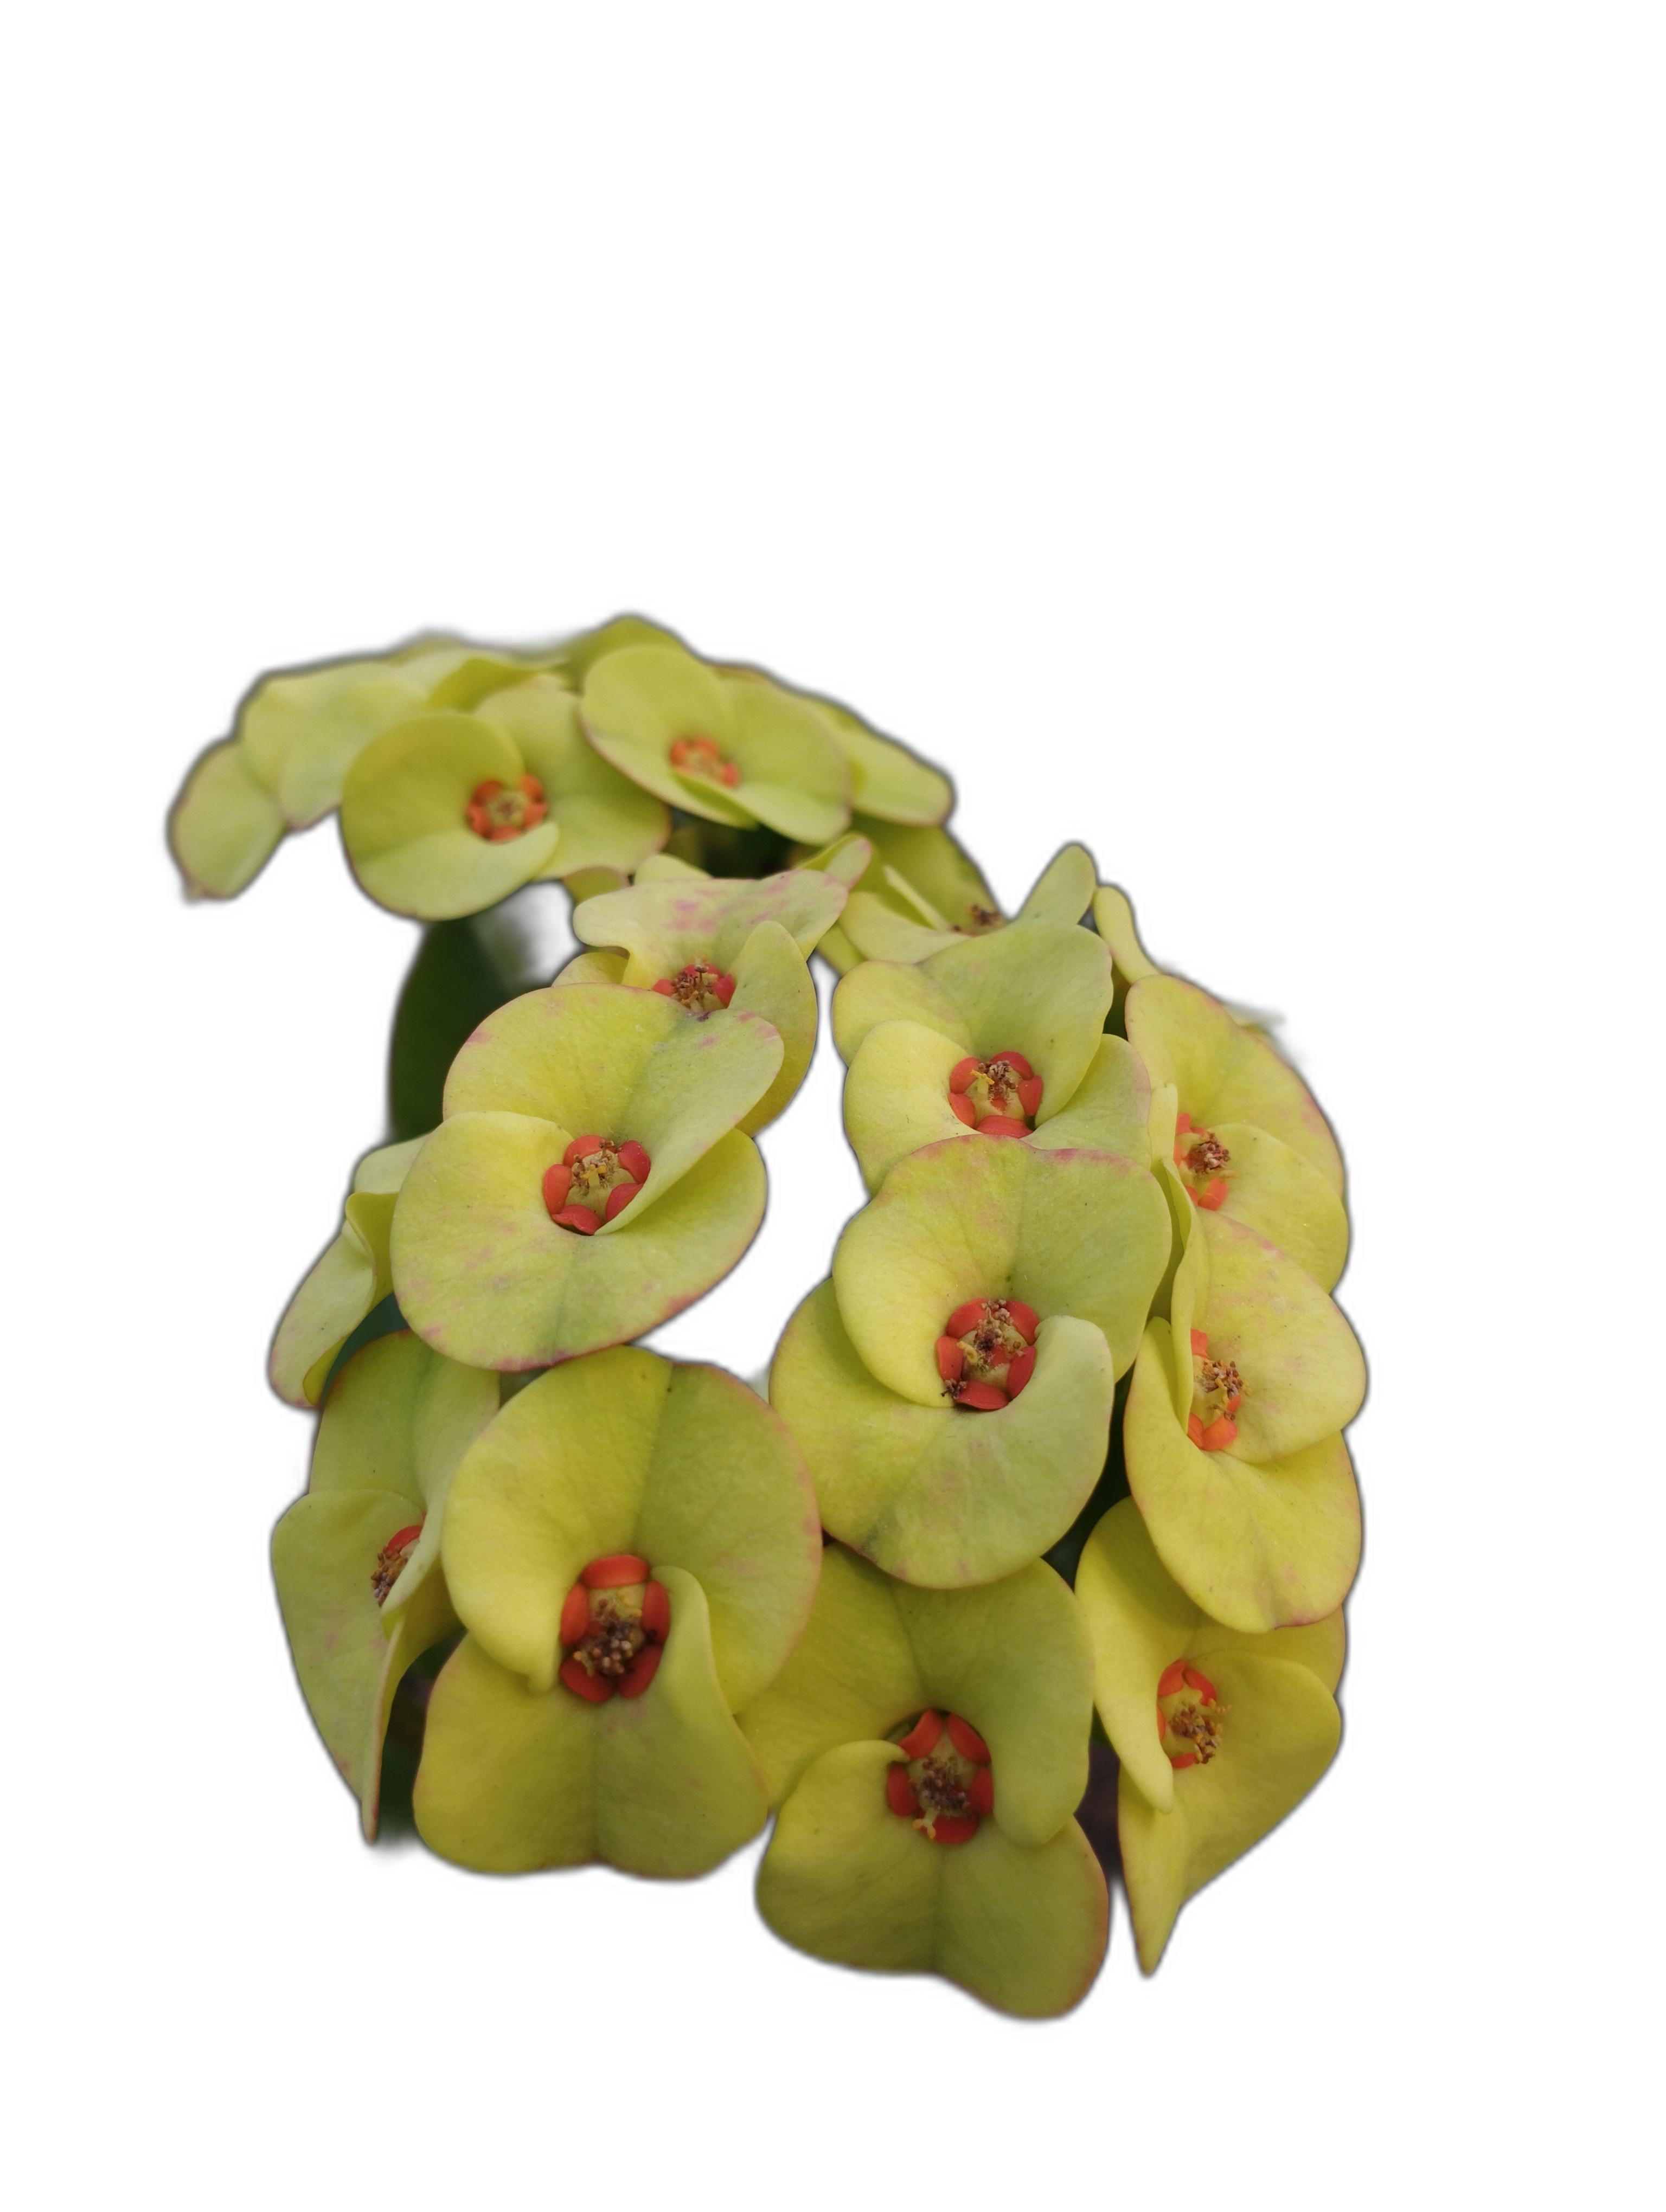
Label: Crown of thorns